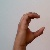
The image shows a hand gesture representing the letter 'C' in Indian Sign Language.